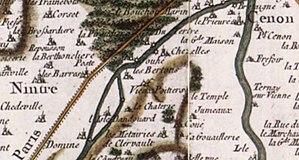
Le site archéologique du Vieux-Poitiers sur un extrait de carte de César-François Cassini.
Le site archéologique du Vieux-Poitiers est localisé sur les communes de Cenon-sur-Vienne et de Naintré, dans le département de la Vienne. Ce site connut une occupation dès la période du Néolithique comme en témoigne la présence d'un menhir. Son occupation se prolongea à l'Âge du fer.